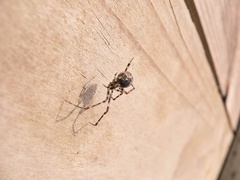
Species: Parasteatoda_tepidariorum